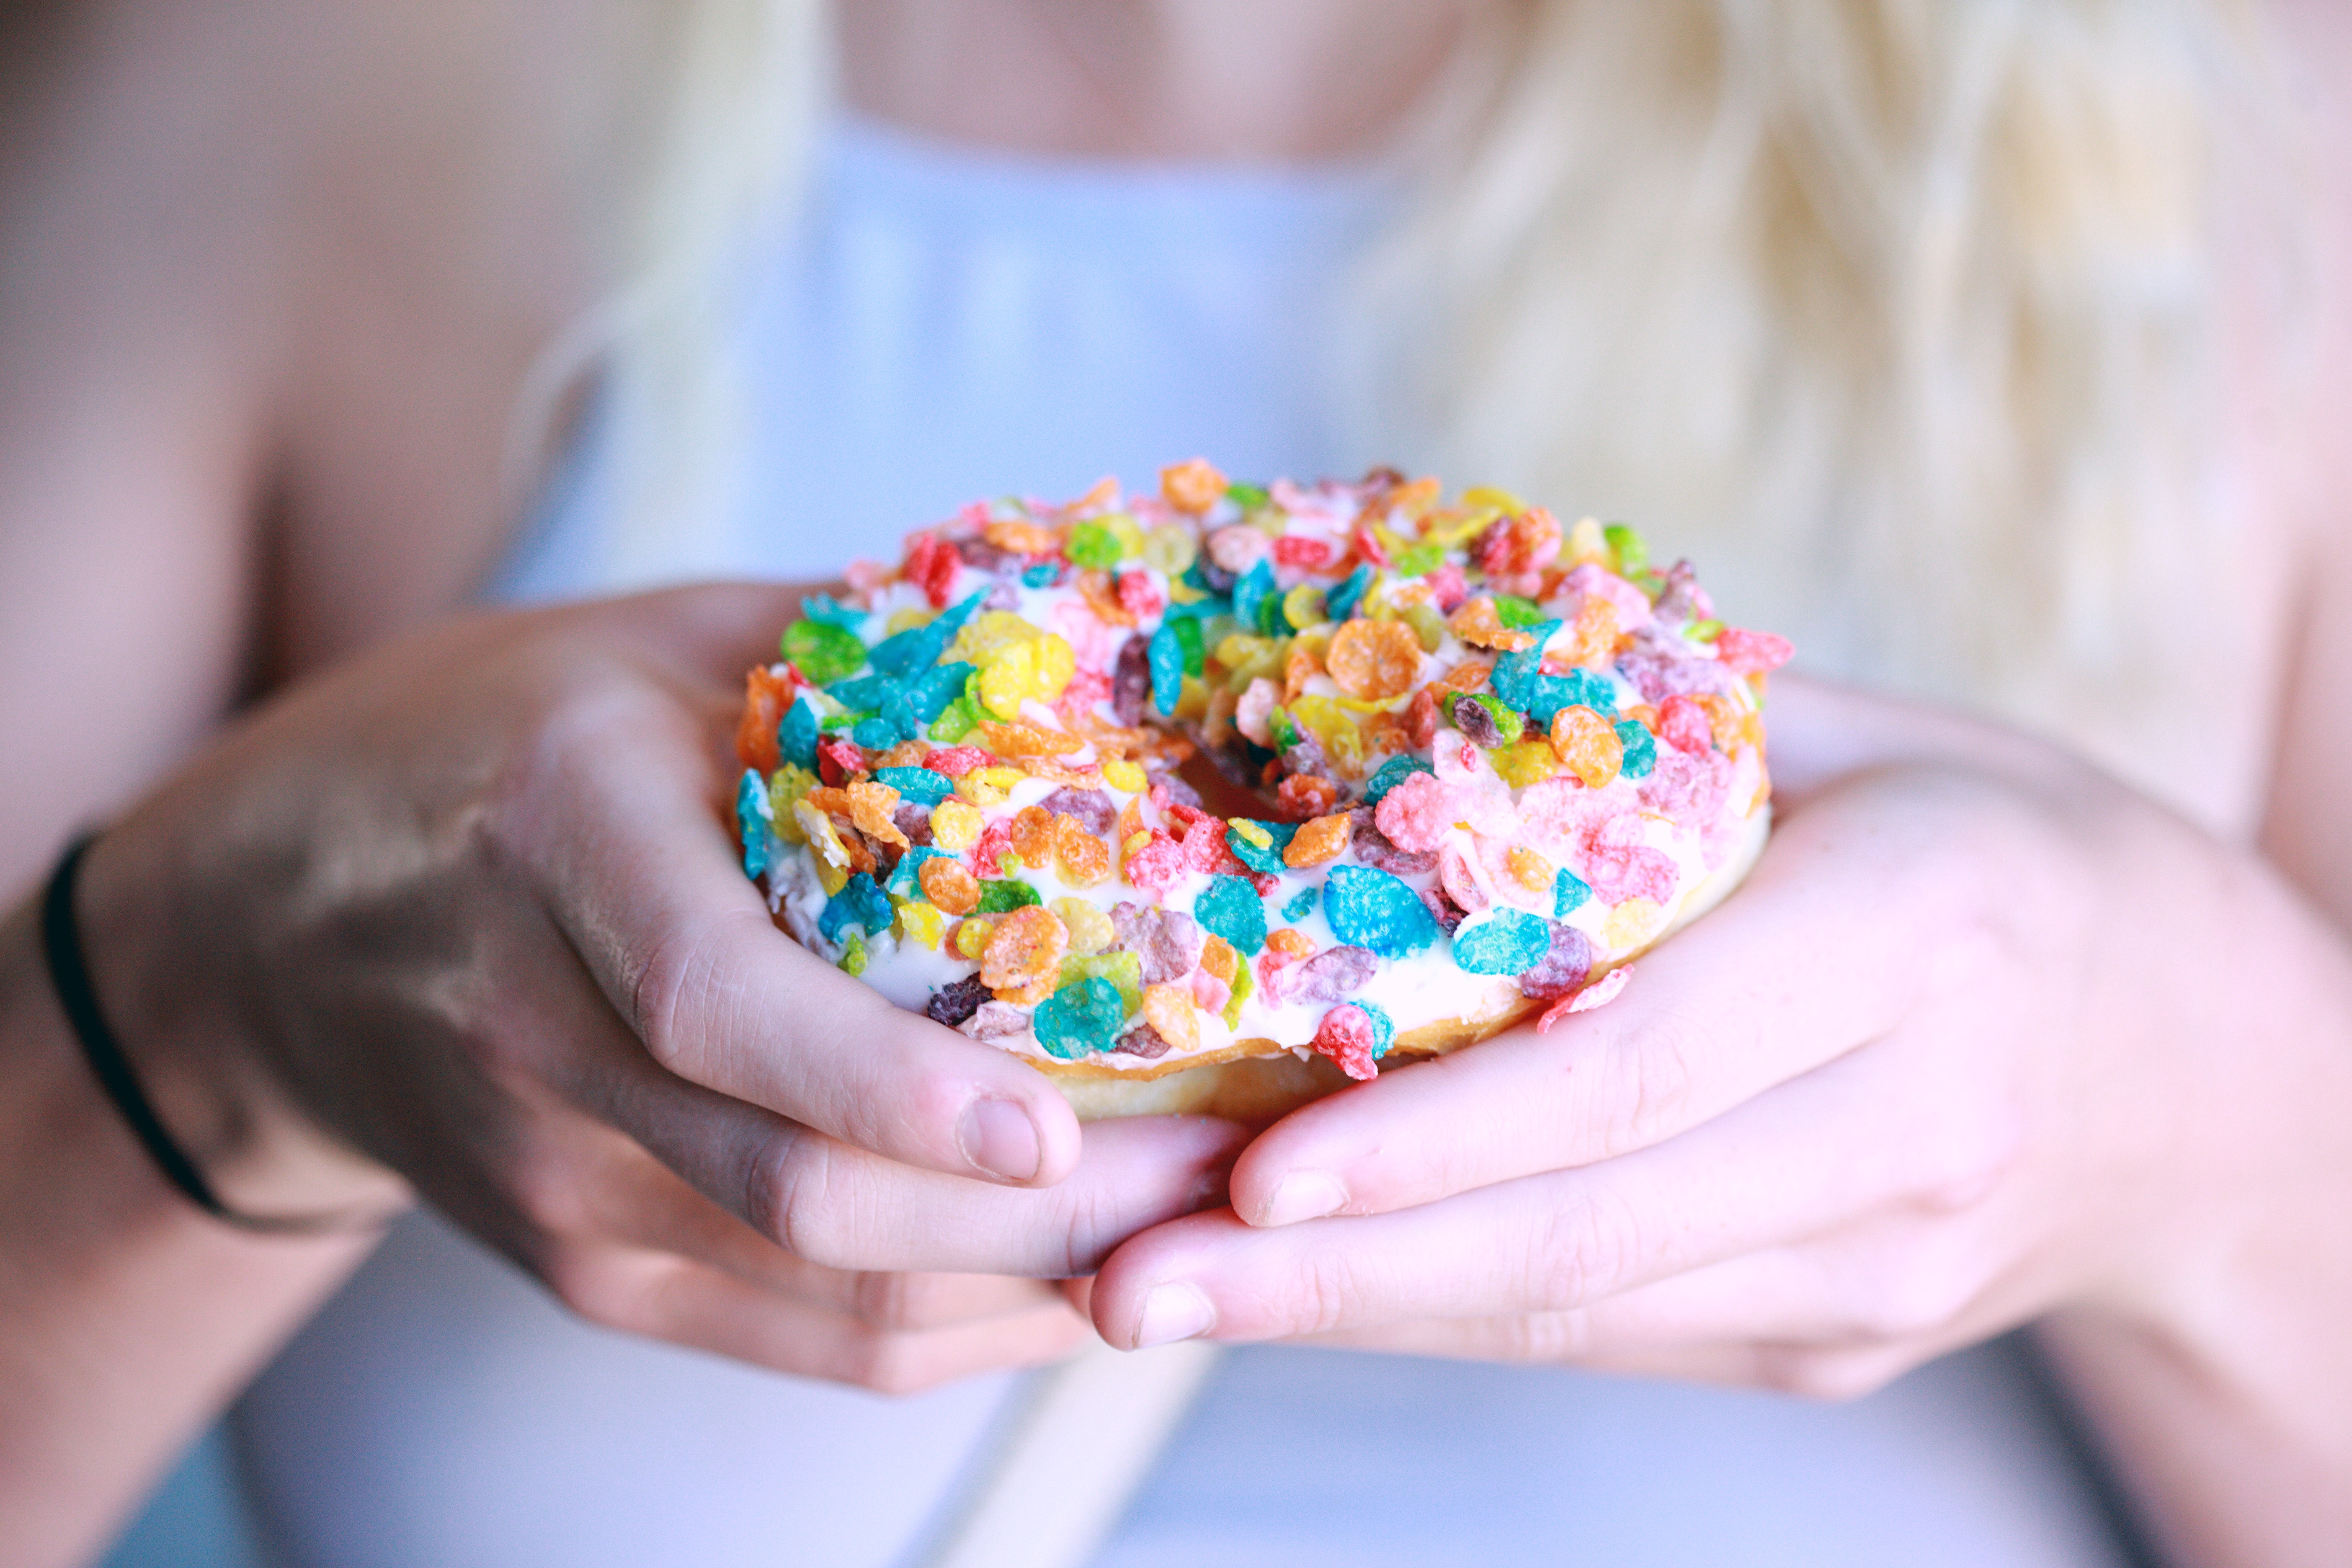
sprinkles, food, doughnut, sweetness, confectionery, nonpareils, hand, junk food, cuisine, Beschuit met muisjes, candy, baked goods, dessert, icing, muisjes, dish, pastry, Fairy bread, buttercream, finger, baking, snack, ingredient, glaze